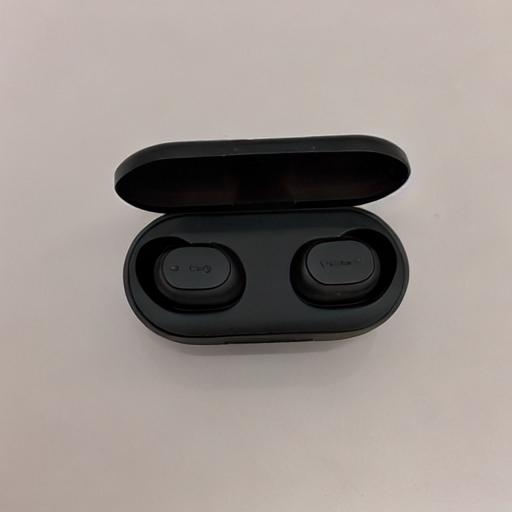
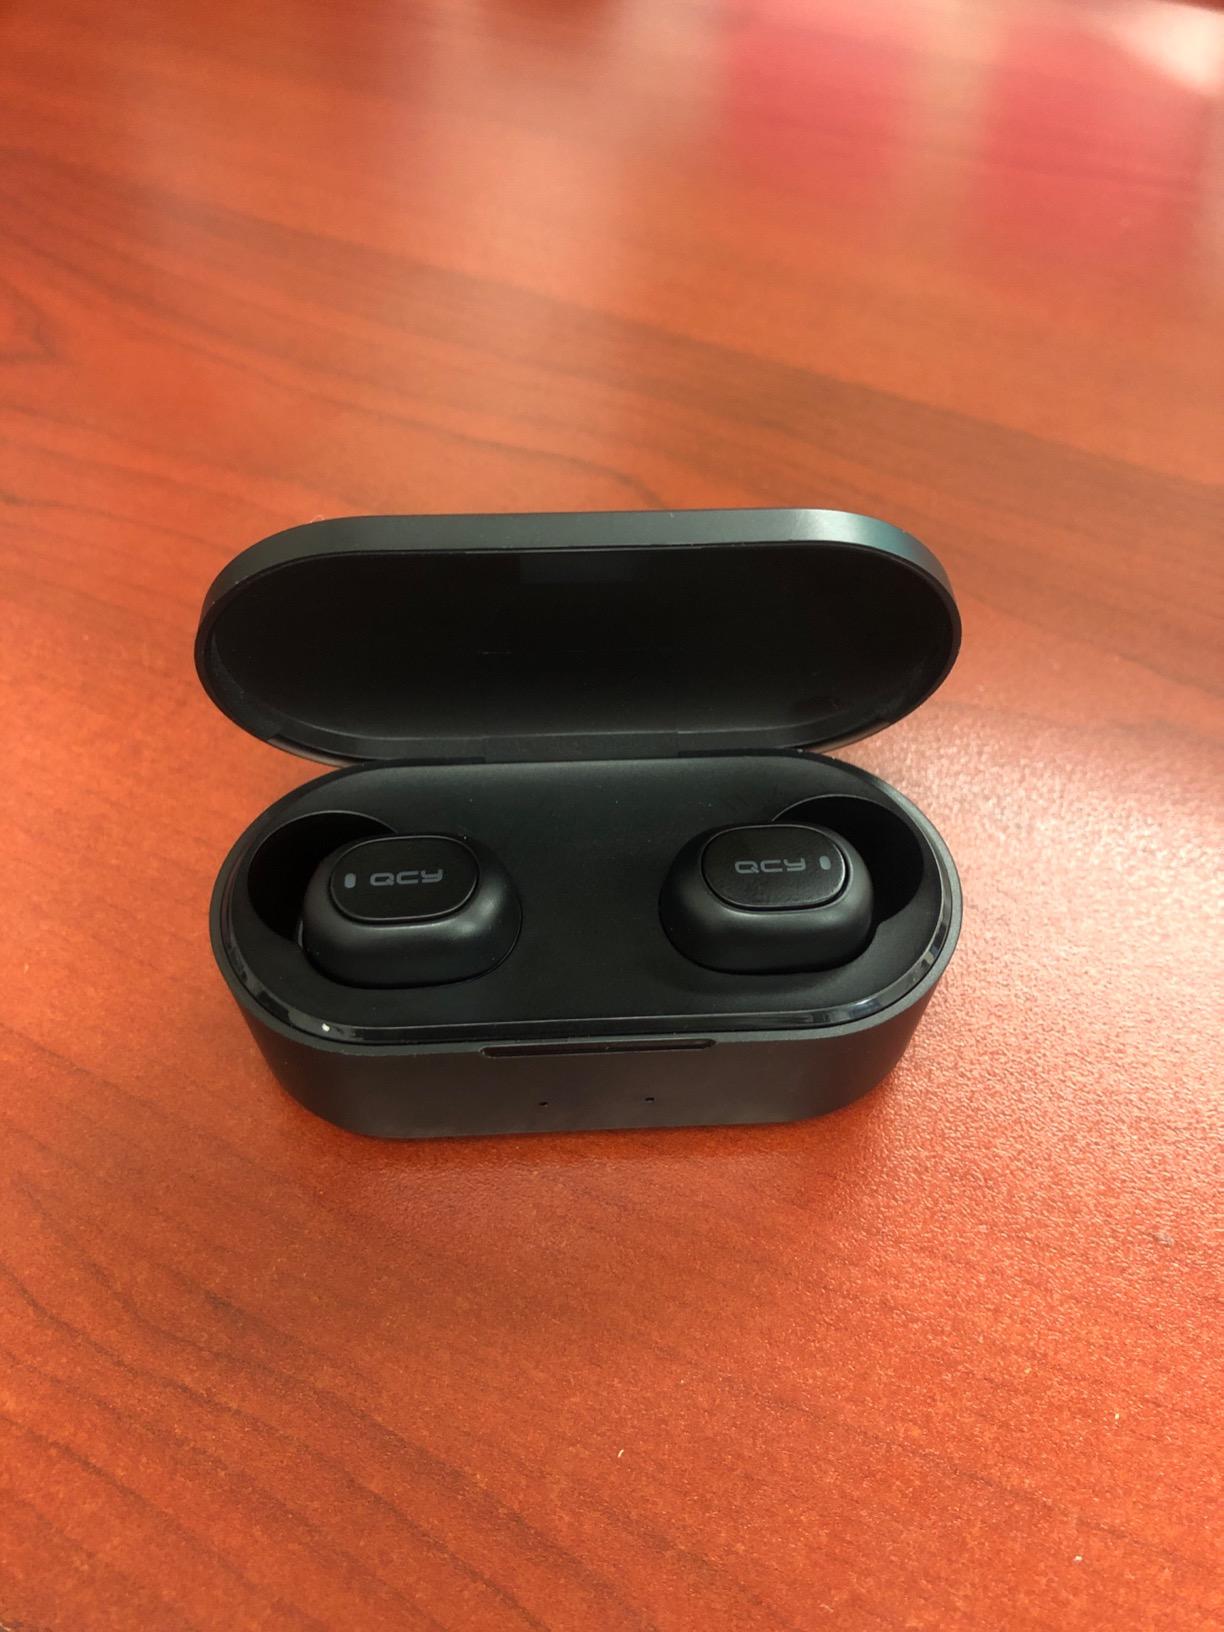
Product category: earbuds
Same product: no